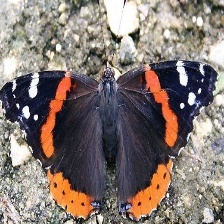
Species: RED ADMIRAL
Butterfly family (ImageNet category): admiral